Henry A. Strong

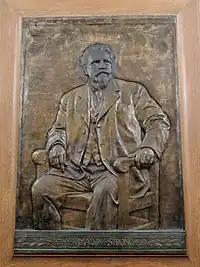
Bas-relief in Strong Auditorium on the University of Rochester River Campus

Henry Strong was born on August 30, 1838, in Rochester, New York. His brother was the theologian Augustus Hopkins Strong.